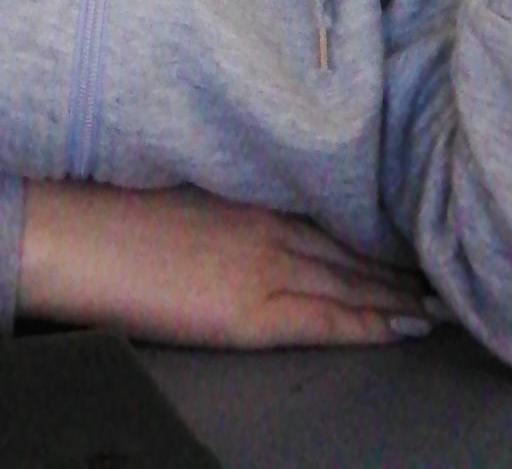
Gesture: no_gesture